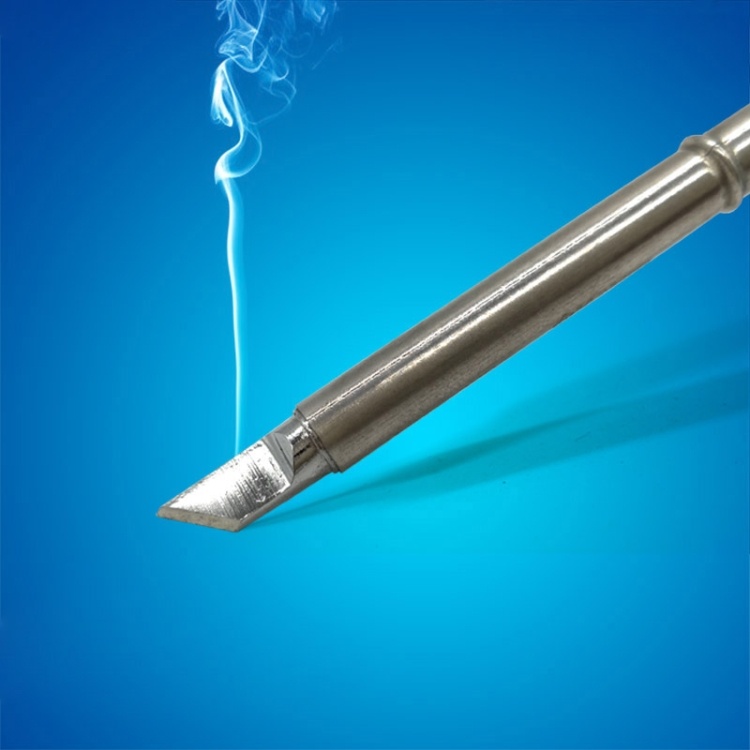
QUICKO T12-KL Lead-free Soldering Iron Tip
1. Model: T12-KL 2. Easy to install and remove, also convenient to use. 3. Made of high quality materials, heat resistant and fast conductivity, durable for long term use. 4. Temperature Range: 180~480 degree centigrade 5. Maximum Power: 75W
Brand: Quicko
Category: Hardware > Tool Accessories > Soldering Iron Accessories > Soldering Iron Tips